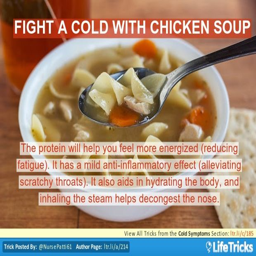
cold symptoms - fight a cold with chicken soup